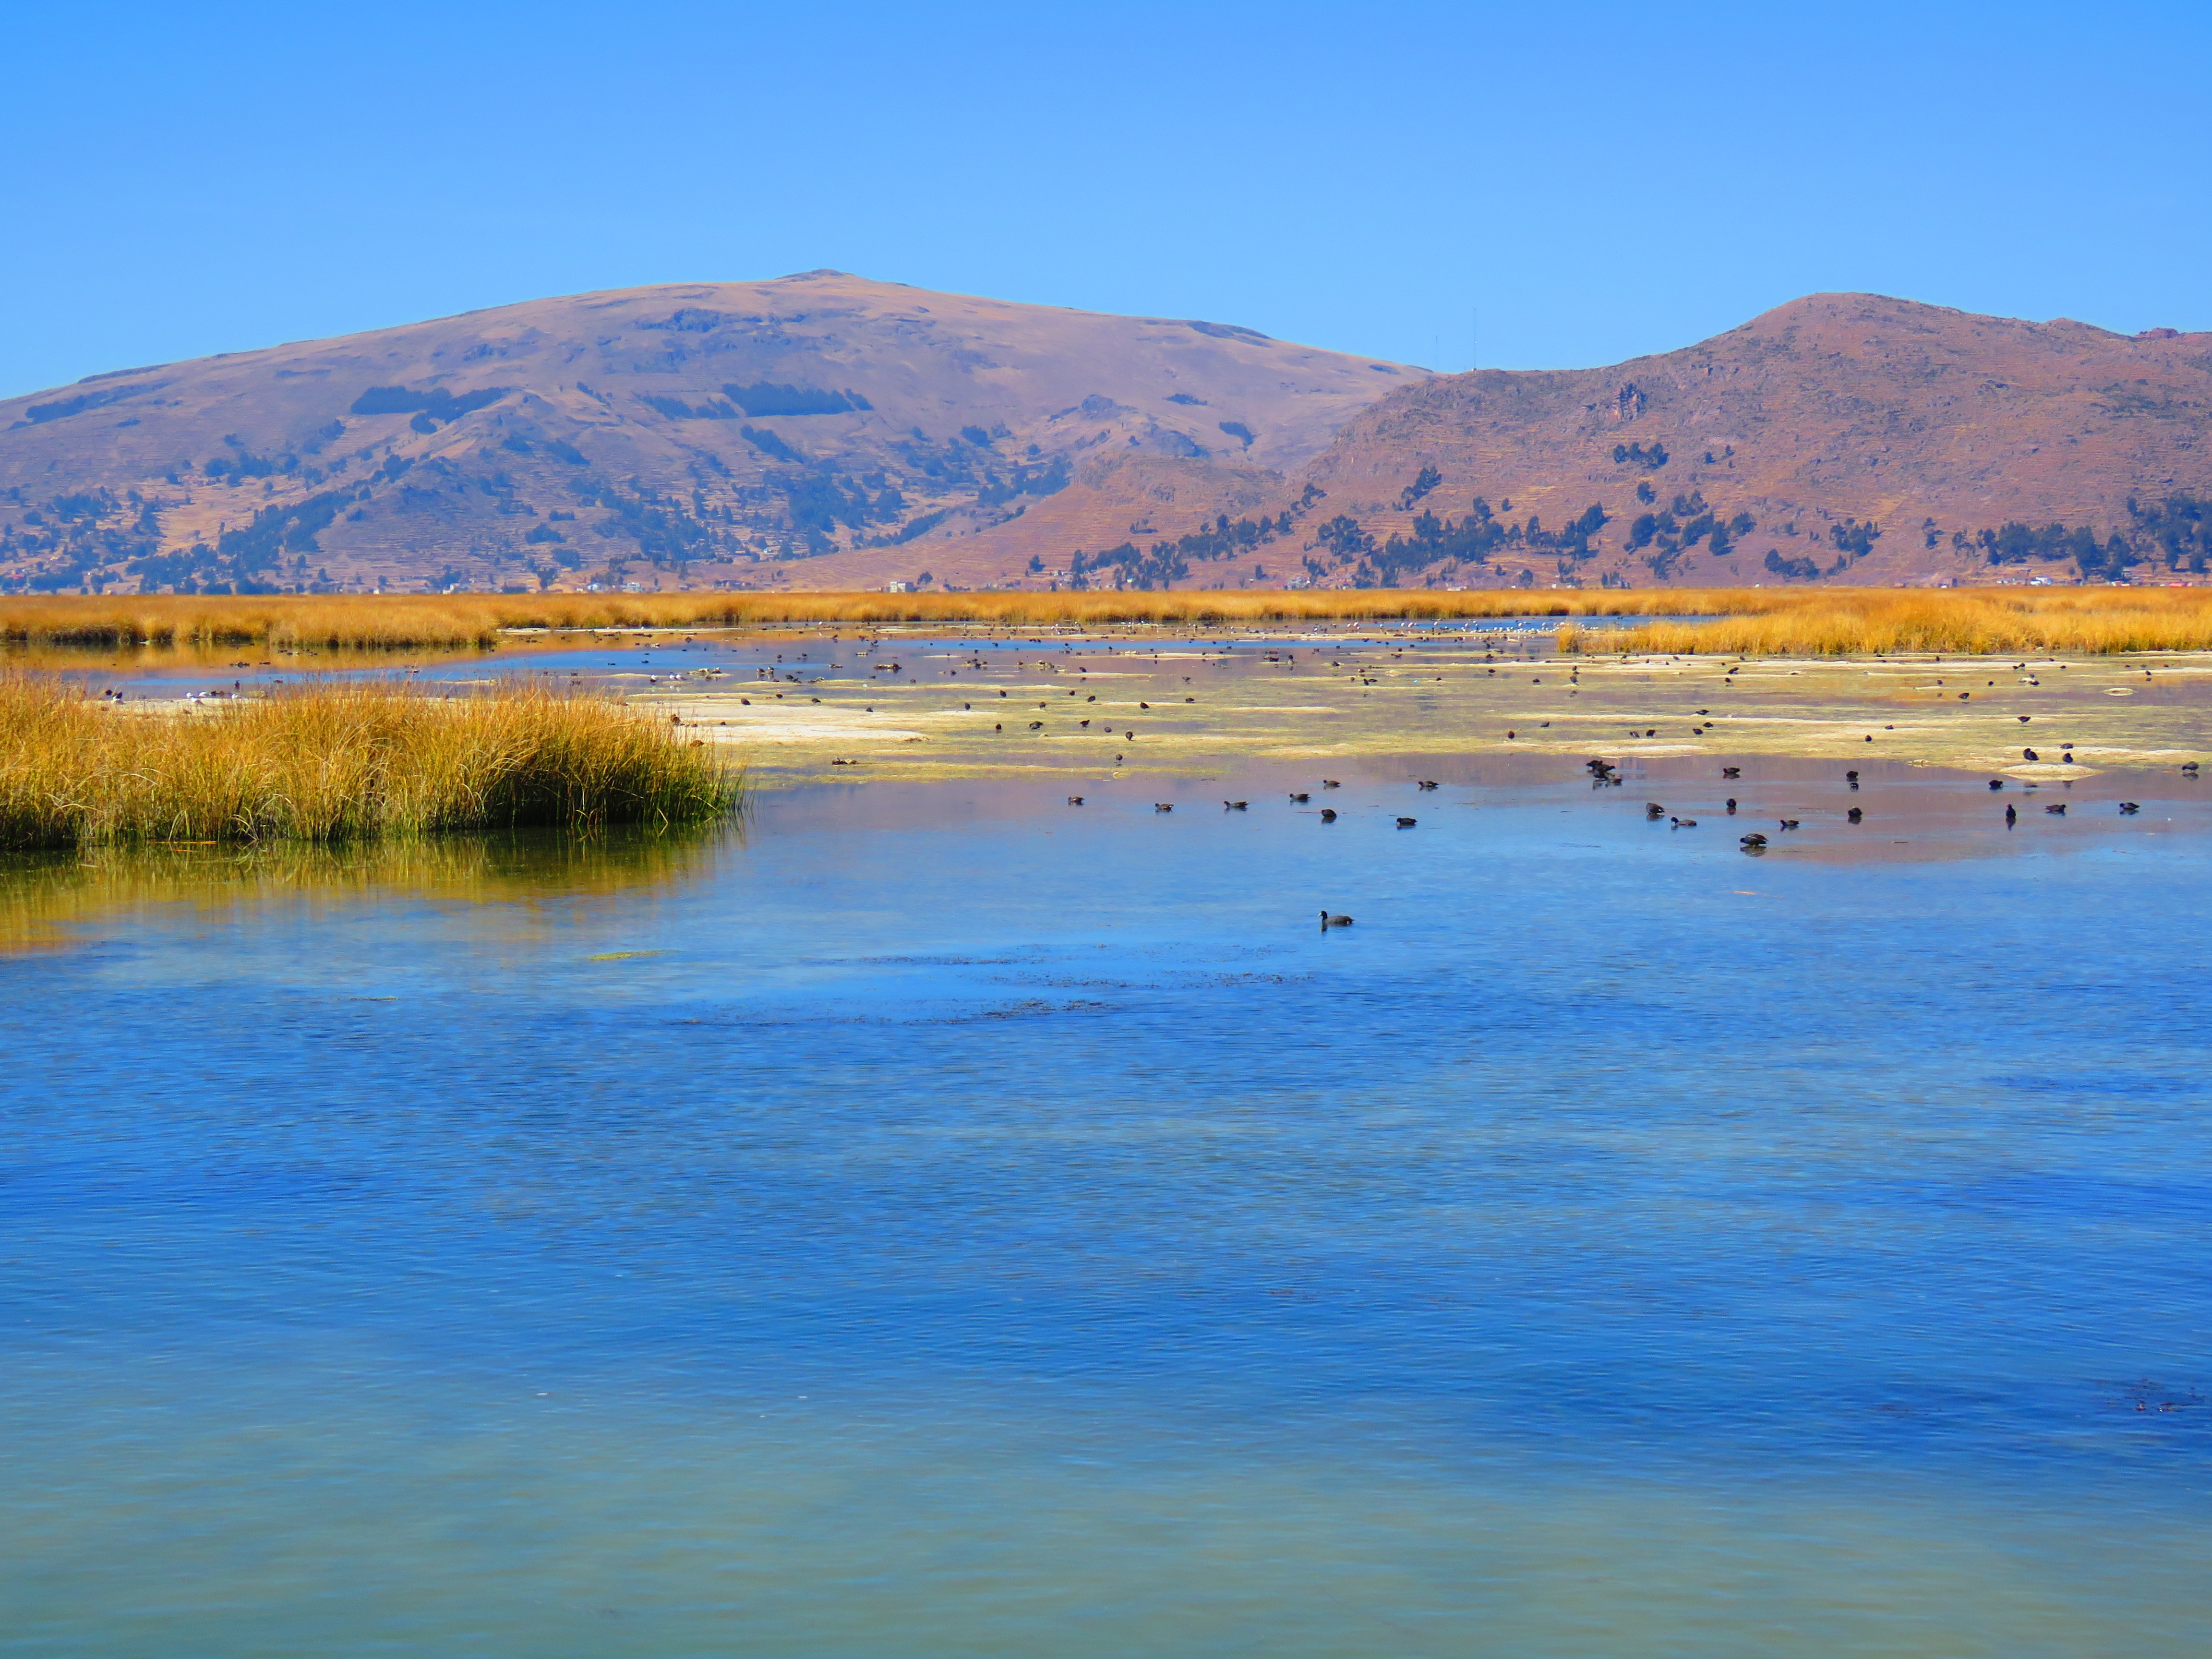
landscape, sea, water, wilderness, mountain, shore, lake, river, dusk, reflection, reservoir, peru, body of water, loch, lake titicaca